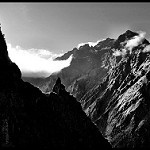
Label: B & W